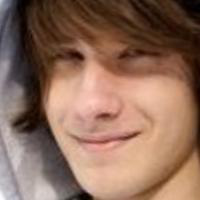
Age group: age 11-20